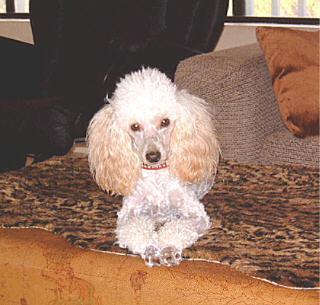
miniature_poodle